Neustadt an der Weinstraße

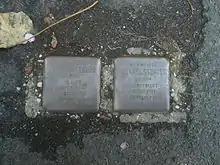
The "Stolpersteine" for Karl and Flora Strauß

In Neustadt, the artist, Gunter Demnig, has laid 41 so-called "Stolpersteine", metal paving stones, in memory of the Jewish victims of Nazism. The first "Stolperstein" was laid on 6 December 2002 in front of the Kurfürst Ruprecht Gymnasium in "Landwehrstraße" in memory of Karl Strauß, a former teacher at the school.